Wilmington Club

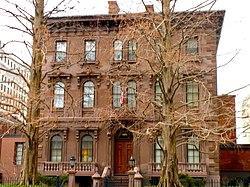
Wilmington Club, January 2010

Wilmington Club, also known as the John Merrick House, is a historic clubhouse located at Wilmington, New Castle County, Delaware, United States. It was designed by architect Thomas Dixon and built in 1863, as a three-story, five bay "T"-plan brownstone dwelling in the Italianate style. The Wilmington Club purchased the building in 1900, and expanded it between 1936 and 1950 and in 1966. The Club incorporated in 1877.